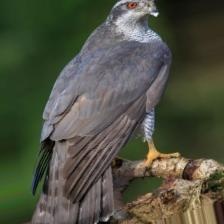
Species: NORTHERN GOSHAWK
Scientific name: ACCIPITER GENTILIS